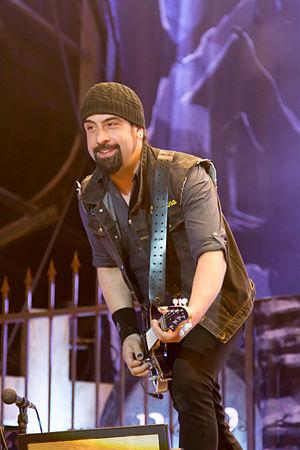
Rob Caggiano, né le 7 novembre 1976 à New York, est un guitariste et producteur américain.